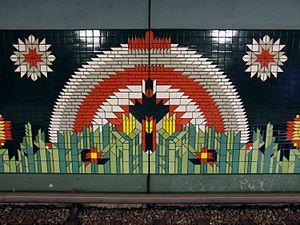
Paulsternstraße est une station souterraine de la ligne 7 du métro de Berlin. Elle est située à l'ouest du centre ville de Berlin, dans le quartier Haselhorst et l'arrondissement de Spandau.